East Carolina Pirates football

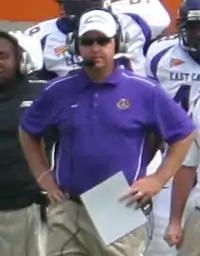
Coach Holtz

In December 2004, Holland brought in former UConn head coach Skip Holtz, son of legendary coach Lou Holtz, to become the Pirates nineteenth head football coach.